Hyaline

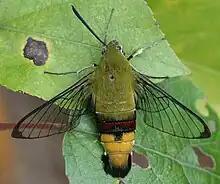
"Cephonodes hylas" moth

In ichthyology and entomology, "hyaline" denotes a colorless, transparent substance, such as unpigmented fins of fishes or clear insect wings.